1968 Democratic Party presidential primaries

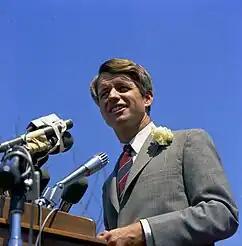
Kennedy campaigning in Los Angeles (photo courtesy of "John F. Kennedy Presidential Library & Museum", Boston)

McCarthy and Kennedy vigorously campaigned throughout California in the beginning of June, with the latter announcing he would exit the race if he lost the state's primary. California's winner-take-all primary became crucial to both Kennedy and McCarthy's campaigns. McCarthy stumped the state's many colleges and universities, where he was treated as a hero for being the first presidential candidate to oppose the war. Kennedy campaigned in the ghettos and barrios of the state's larger cities, where he was mobbed by enthusiastic supporters. In the South Dakota primary, Kennedy also hoped to simultaneously pull off an upset victory over McCarthy and Humphrey, both from neighboring Minnesota (Humphrey was also a native of Wallace, South Dakota).